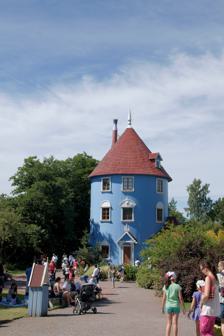
Building: Moomin World
Country: Unknown
Year built: 1993
Theme park in Finland Moomin World Naantali, Finland, Moomin House in Moomin World Location Naantali , Finland Coordinates 60°28′23″N 22°0′17″E / 60.47306°N 22.00472°E / 60.47306; 22.00472 Opened June 26, 1993 (31 years ago) Owner Moomin World Oy Theme Books by Tove Jansson Website Official Moomin World ( Finnish : Muumimaailma , Swedish : Muminvärlden ) is a theme park based on the Moomin books by Tove Jansson . It was designed by Dennis Livson, and is located on the island of Kailo next to the old town of Naantali , in Southwest Finland . The blueberry-coloured Moomin House is the main attraction of the park, where guests are permitted to visit all five storeys. The full-size moominhouse was built in 1993 to look like Jansson's own earlier drawings of the house. Hemulen's house is located next to the Moomin House. It is also possible to go to, for example, Moominmamma's kitchen, the fire station, Snufkin's camp, and Moominpappa's boat. Visitors can also meet Moomin characters around the park or the Witch in her cottage. Moomin World is not a traditional amusement park, as it does not have any rides. There are numerous activities and paths including Toffle's Path with the Witch's Labyrinth, The Hattifatteners ' Cave and The Groke 's House. There are also performances in the covered outdoor Moomin theatre Emma. Moomin World is open daily from mid-June to mid-August. Kailo island Theatre Emma Accolades Moomin World was called the world's fourth best theme park for children according to The Independent on Sunday (October 2005). Moomin World was elected as the domestic travel destination of 2005 (Matkamessut, Finnish Travel Fair 2006). Moomin World won the Golden Pony Award 2007 by The Games & Parks Industry magazine: the jury said that "Moomin World is welcoming, well themed and full of educational content." In Japan Main article: Metsä (theme park) Metsä ('forest' in Finnish) is a Nordic-themed entertainment park in Hanno city, northwest of Tokyo, Japan. It was opened in March 2019, and includes an area called Moominvalley Park , the first Moomin theme park to be located outside Finland. Metsä was initially planned to start operation in 2015 for the 100th birth year of Tove Jansson, but on June 30, 2015, it was announced that this would be delayed to 2017. On December 6, 2016, the opening date was further pushed back to spring 2019. Gallery Fisherman Aron Lehtonen's memorial plaque on Kailo island in Naantali. Lehtonen lived in Kailo until CE.1928. Fillyjonk, Moominworld, Finland Hattivatje in Moomin World, Naantali. The stake with the barometer of the Hatifnatten from the volume Finn Family Moomintroll Hemulen in Moomin World, Naantali. Hemuli's house Inside the Moominhouse Kailo island in winter. The waterfall and the bridge over it in Moomin World. A sign in the Moomin House, Naantali's Moomin world, which translates "Stop running, the smell of Moomin momma's jam rises from the basement to your nose, remember to go carefully!" Mamma's Kitchen sign Moomin Valley from the Moominhouse, leading down to the sea and further islands Moominmamma and Moominpappa Moomin World in Naantali. Common reed in brackish water (Baltic Sea). Kailo island. Moomin's house in Muumimaailma (Moomin World) in Naantali, Finland Moomin swimming room in Moomin World, Naantali. Moomin train in front of the pontoon bridge. The Moomin house (in the background, blue) and Hemul's house (yellow, on the right) The Witch from Moomins Niisku and the flight rattle in the play Teatteri Emma The Moomin House dining room in Moomin World, Naantali. Moomintroll Naantali church, from Moominworld, Finland Moomin world, Naantali. Snork in Moomin World theme park, Naantali, Finland. Niisku's flowing water power plant in Moominworld, Naantali. Snork Maiden in Moomin World theme park, Naantali, Finland. Sniff in Moomin World, Naantali. Snufkin Moominpappa's boat, the Oshun Oxtra (Ocean Orchestra), Moominworld, Finland Little My -lollipops in Muumimaailma, Naantali. Little My in Moomintroll world, Naantali. Pikku Myyn nami sweet shop in Moomin world, Naantali. Pikku Myyn nami sweet shop in Moominmaailma, Naantali. Police station in Moomin world, Naantali. The gateway to Hattivattie's secret in Moomin World, Naantali. Gateway to Moominpapa's memoirs in Moomin World, Naantali. Twinkle from the Moomins. The Moomin show is going on at Teatteri Emma. The Groke in her cave, Moominworld, Finland Road sign in the Moominworld, in Naantali. See also Moomin Ice Cave Moomin Museum References